Brownley Confectionery Building

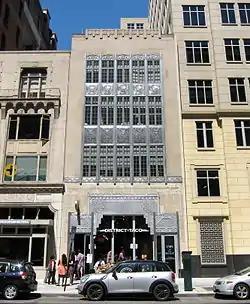
Brownley Confectionery Building in 2015

The Brownley Confectionery Building is an historic structure located in Downtown Washington, D.C. The architectural firm of Porter & Lockie designed the building, which is one of the last Art Deco commercial buildings in the downtown area. The limestone façade features aluminum spandrel panels. It was listed on the National Register of Historic Places in 1994.